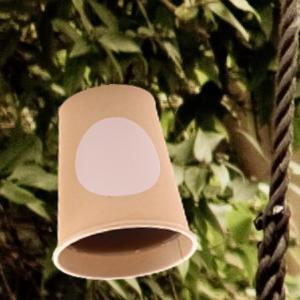
Label: cups